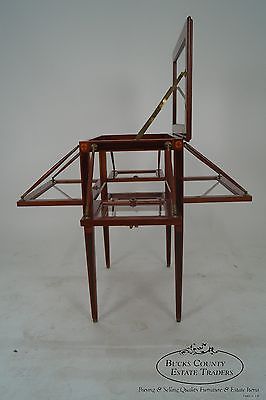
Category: cabinet